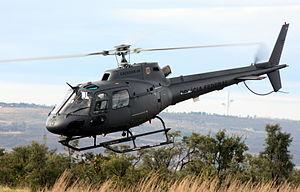
Le Brésil, en forme longue la république fédérative du Brésil, est le plus grand État d’Amérique latine. Le Brésil est le cinquième plus grand pays de la planète, derrière la Russie, le Canada, les États-Unis et la Chine. Avec une superficie de 8 514 876 km², le pays couvre près de la moitié du territoire de l'Amérique du Sud, partageant des frontières avec l'Uruguay et l'Argentine au sud, le Paraguay au sud-sud-ouest, la Bolivie à l'ouest-sud-ouest, le Pérou à l'ouest, la Colombie à l'ouest-nord-ouest, le Venezuela au nord-ouest, le Guyana au nord-nord-ouest, le Suriname et la France au nord, soit la plupart des pays du continent sauf le Chili et l'Équateur. Le pays compte une population de 209 millions d'habitants. Ancienne colonie portugaise, le Brésil a pour langue officielle le portugais alors que la plupart des pays d'Amérique latine ont pour langue officielle l'espagnol.